Social Reporting Standard

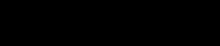
SRS-Logo

The Social Reporting Standard (SRS) provides a standardized reporting guideline for initiatives and projects in the non-profit sector. The term SRS is inspired by the Financial Reporting Standards of for-profit companies.